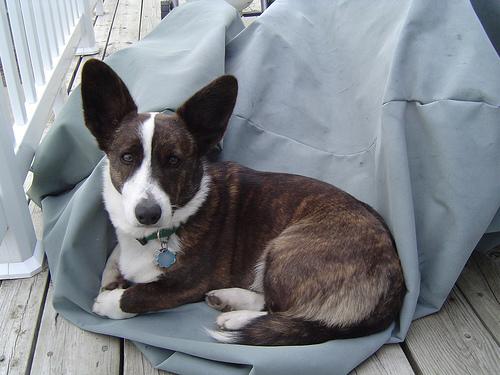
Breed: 2909-n000116-Cardigan